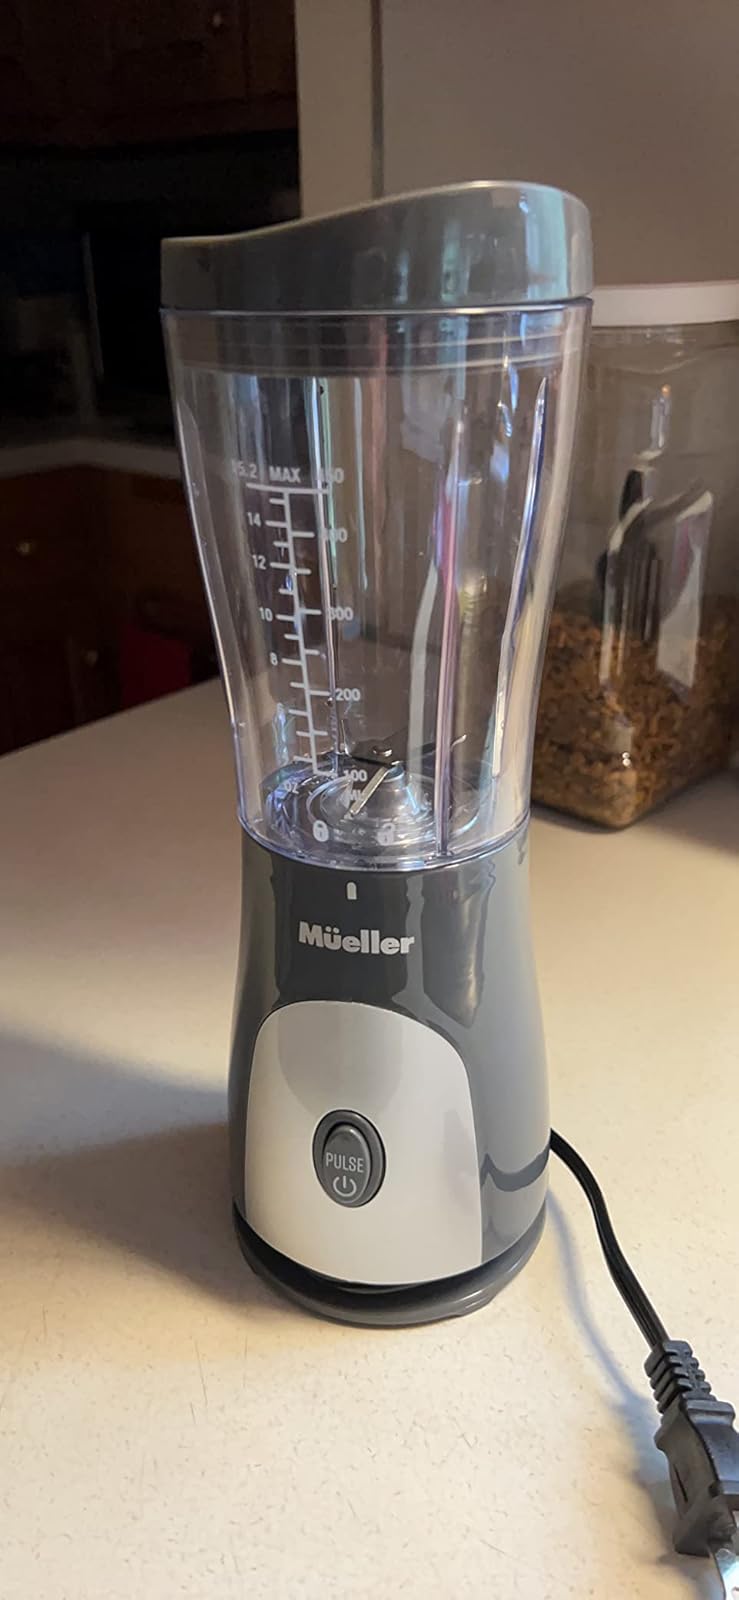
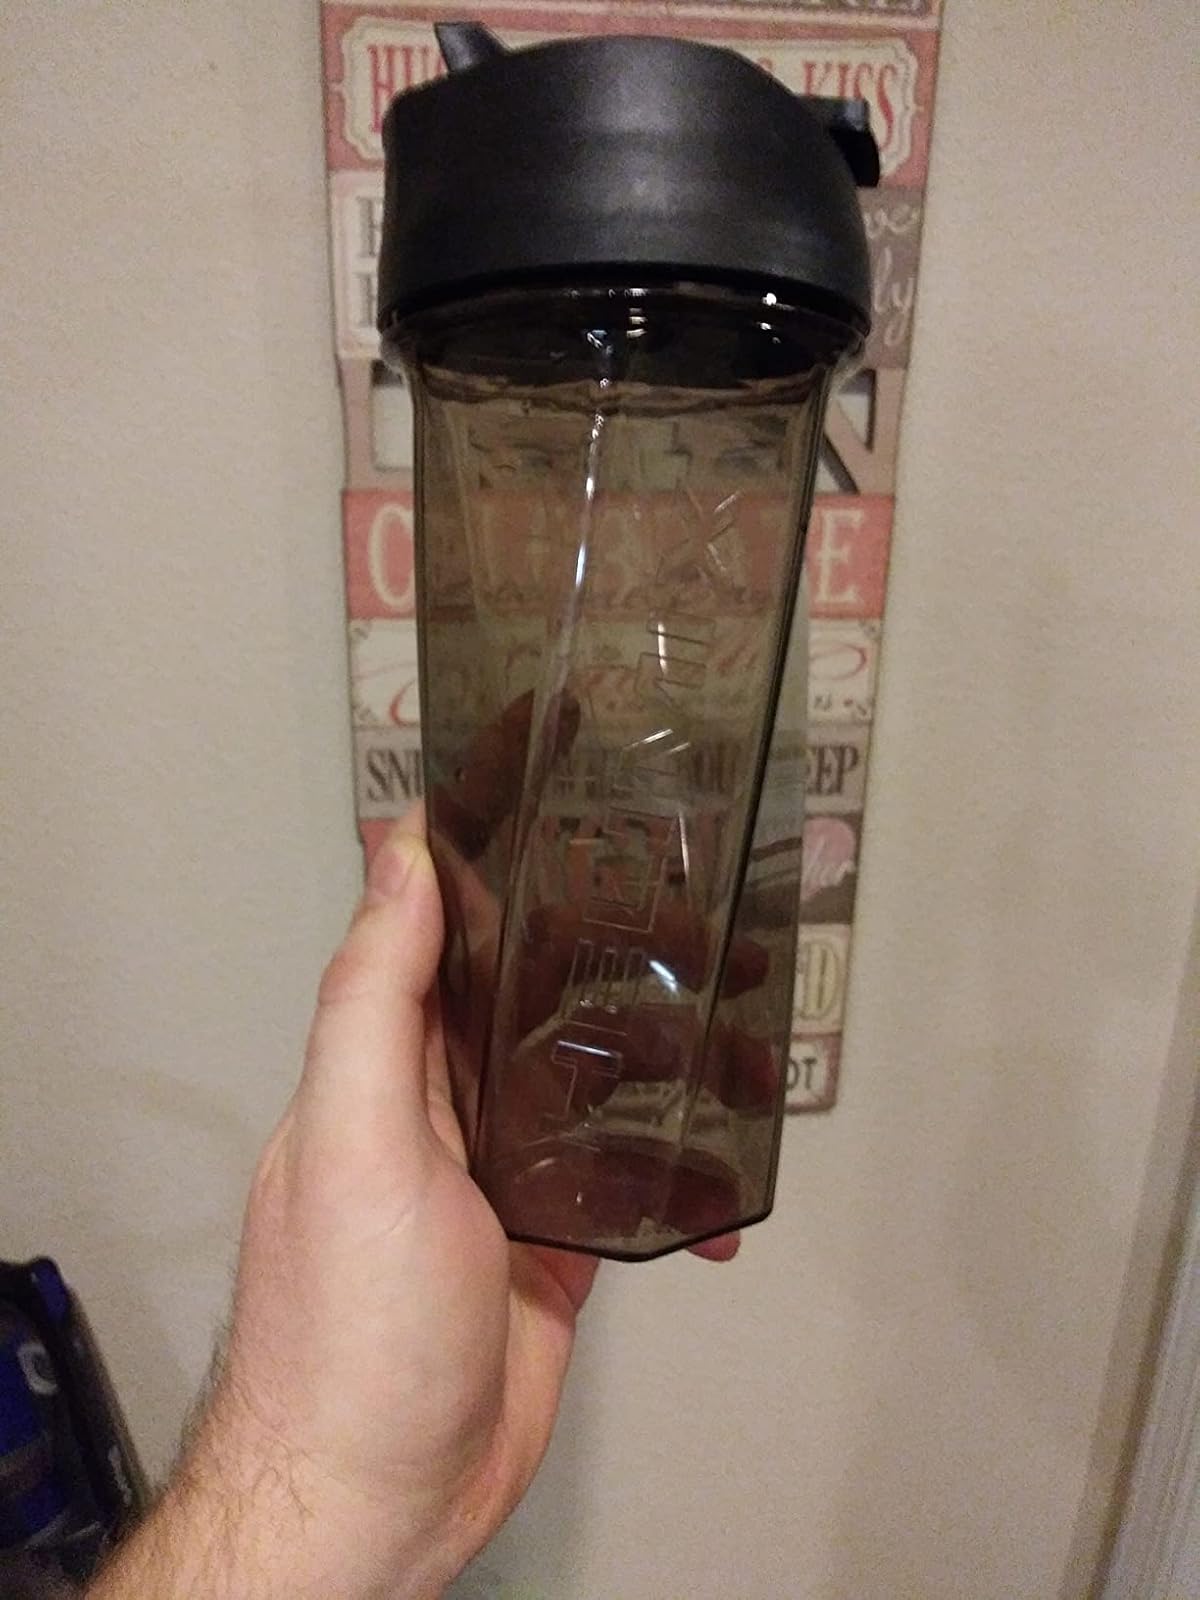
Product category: items_blender
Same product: no